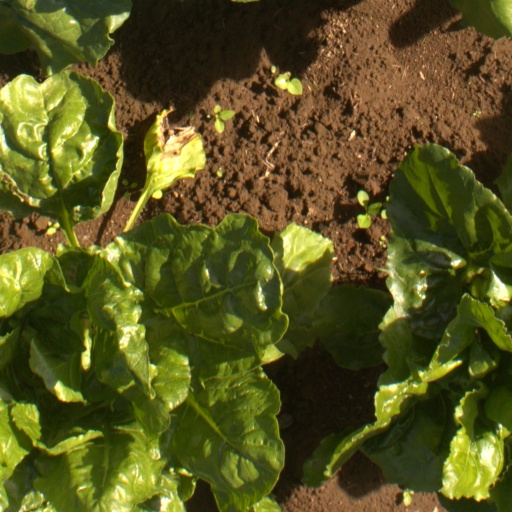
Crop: sugar beet